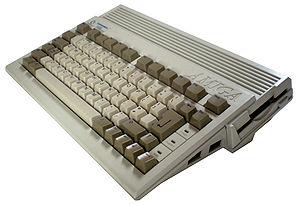
Un clavier d’ordinateur est une interface homme-machine munie de touches permettant à l'utilisateur d'entrer dans l'ordinateur une séquence de données, notamment textuelle.